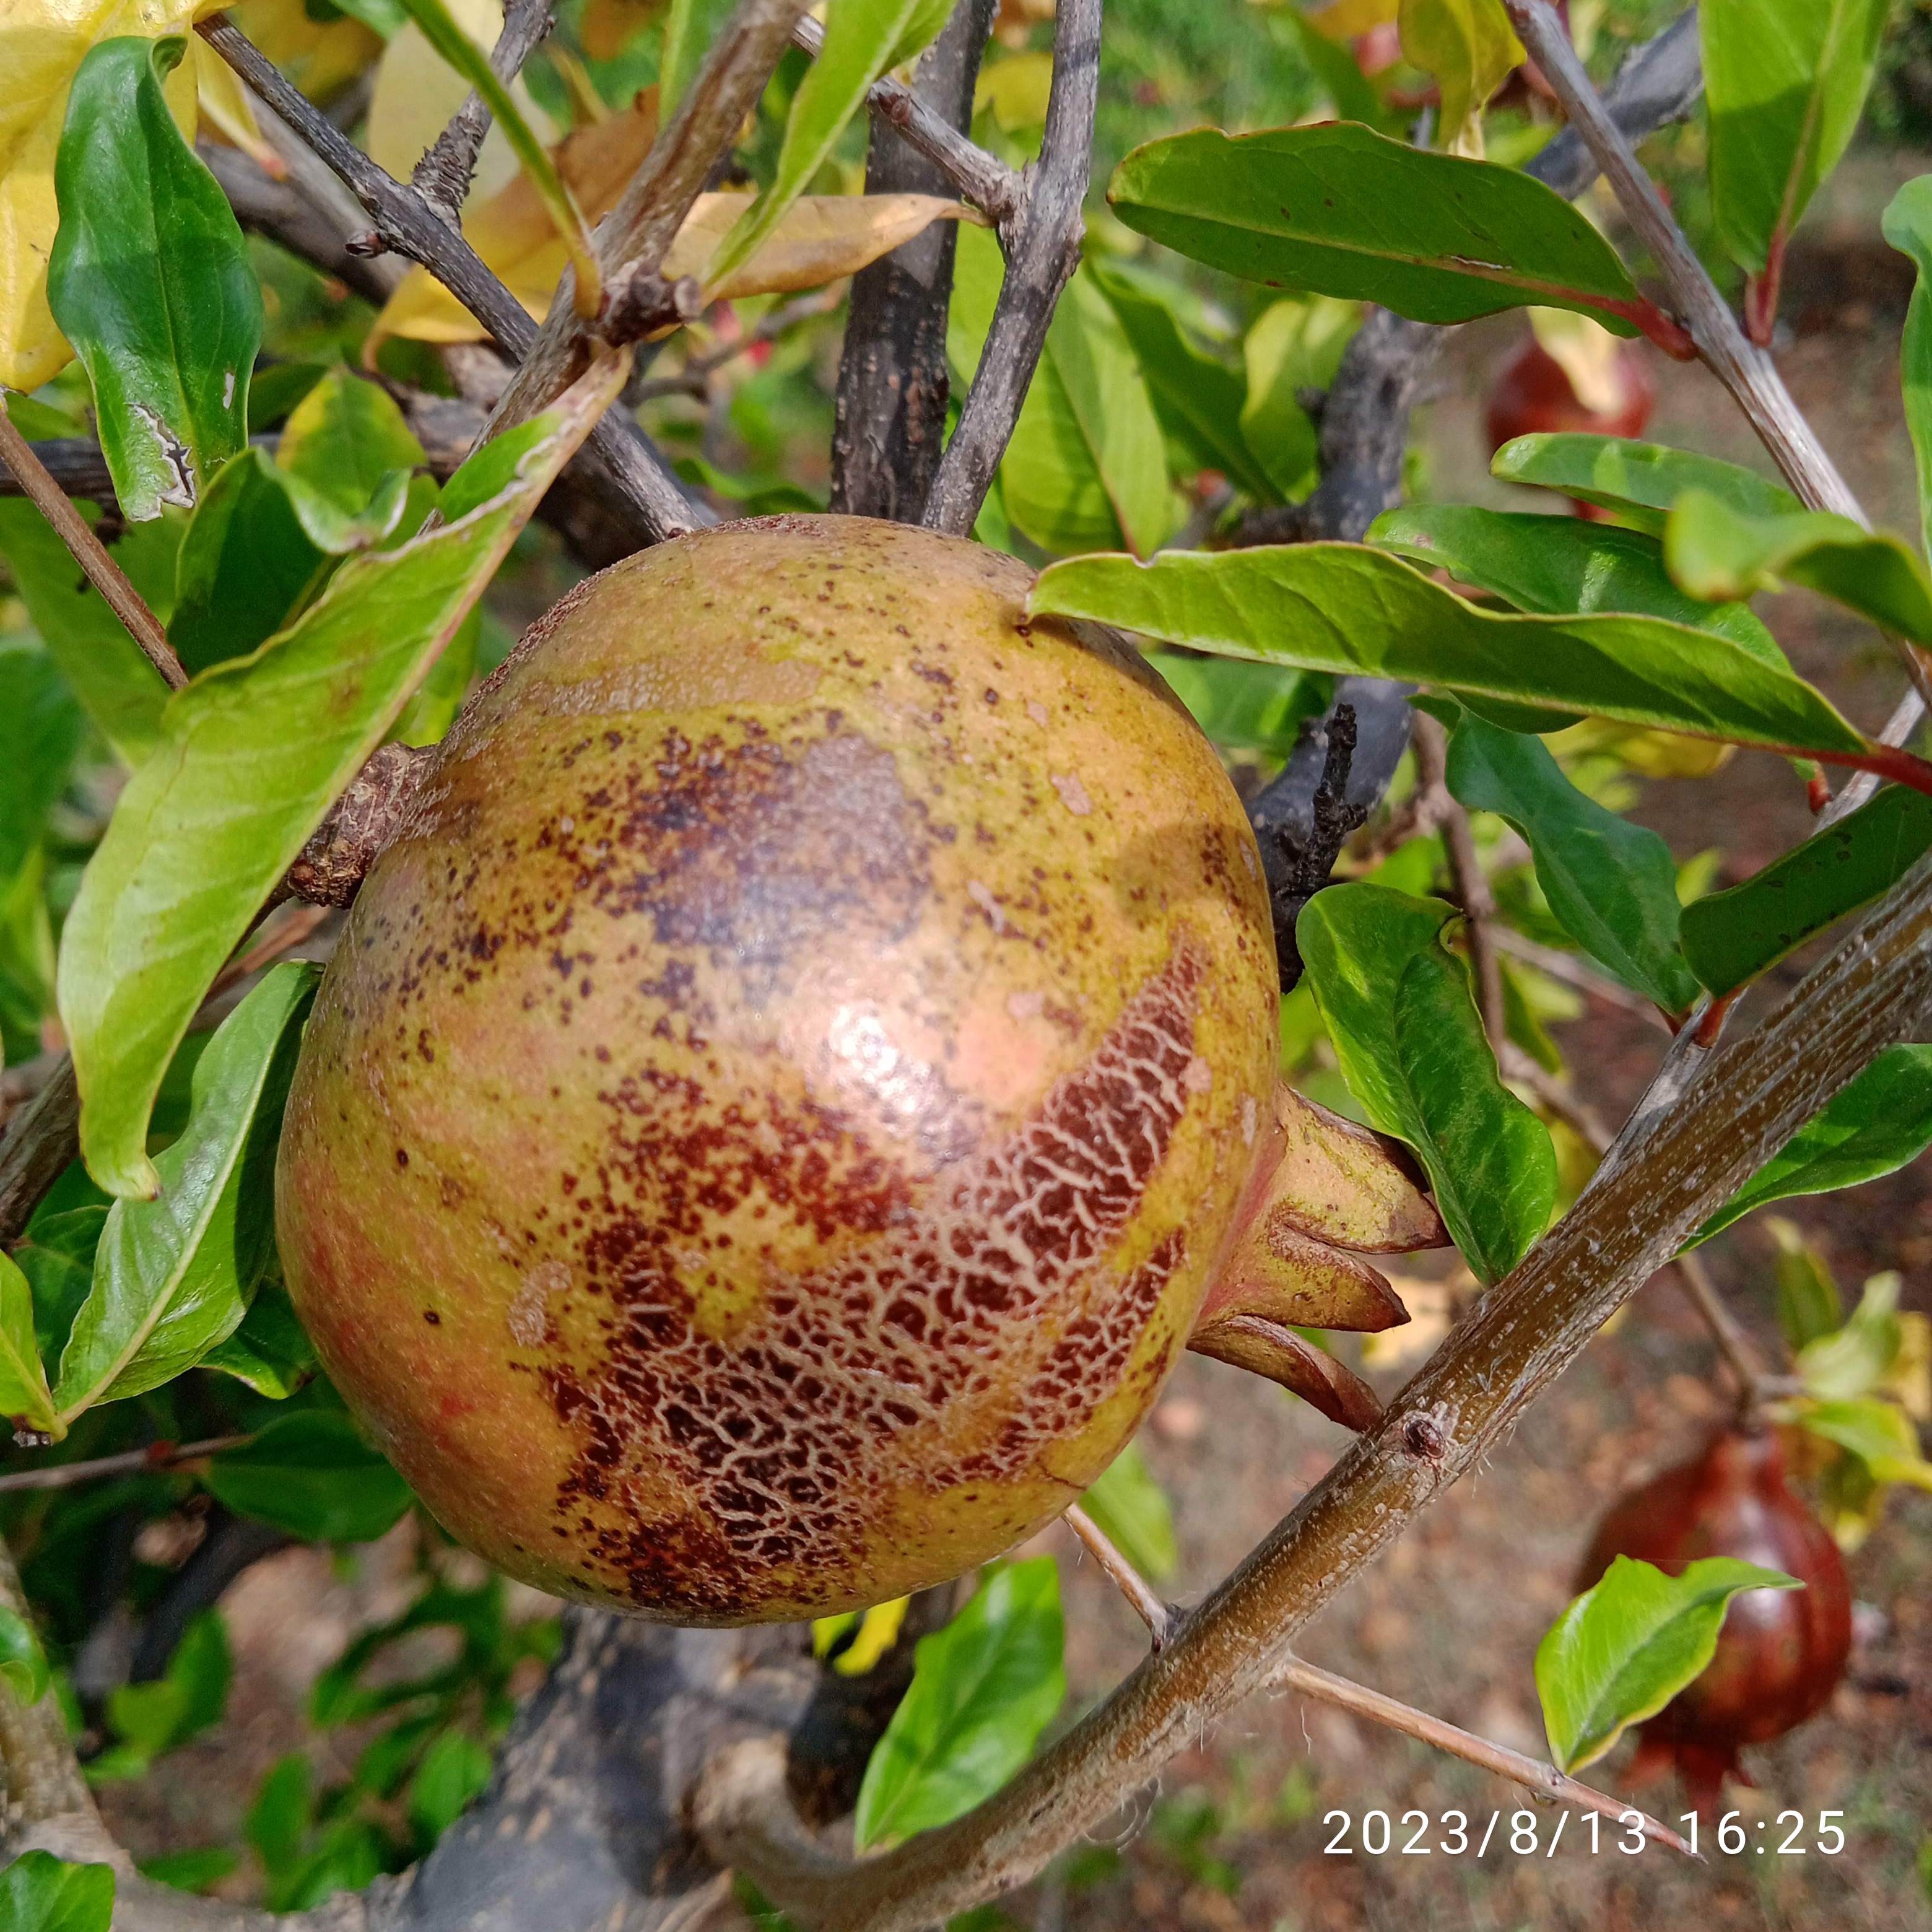
Label: Cercospora